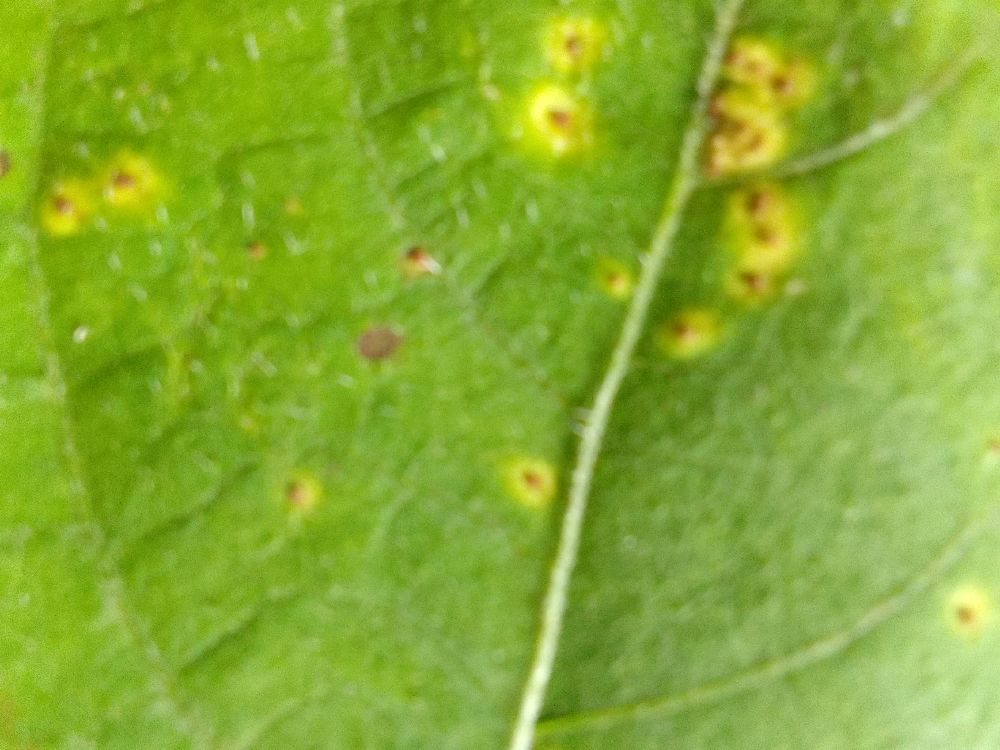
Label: rust